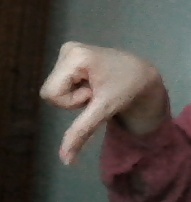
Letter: waw